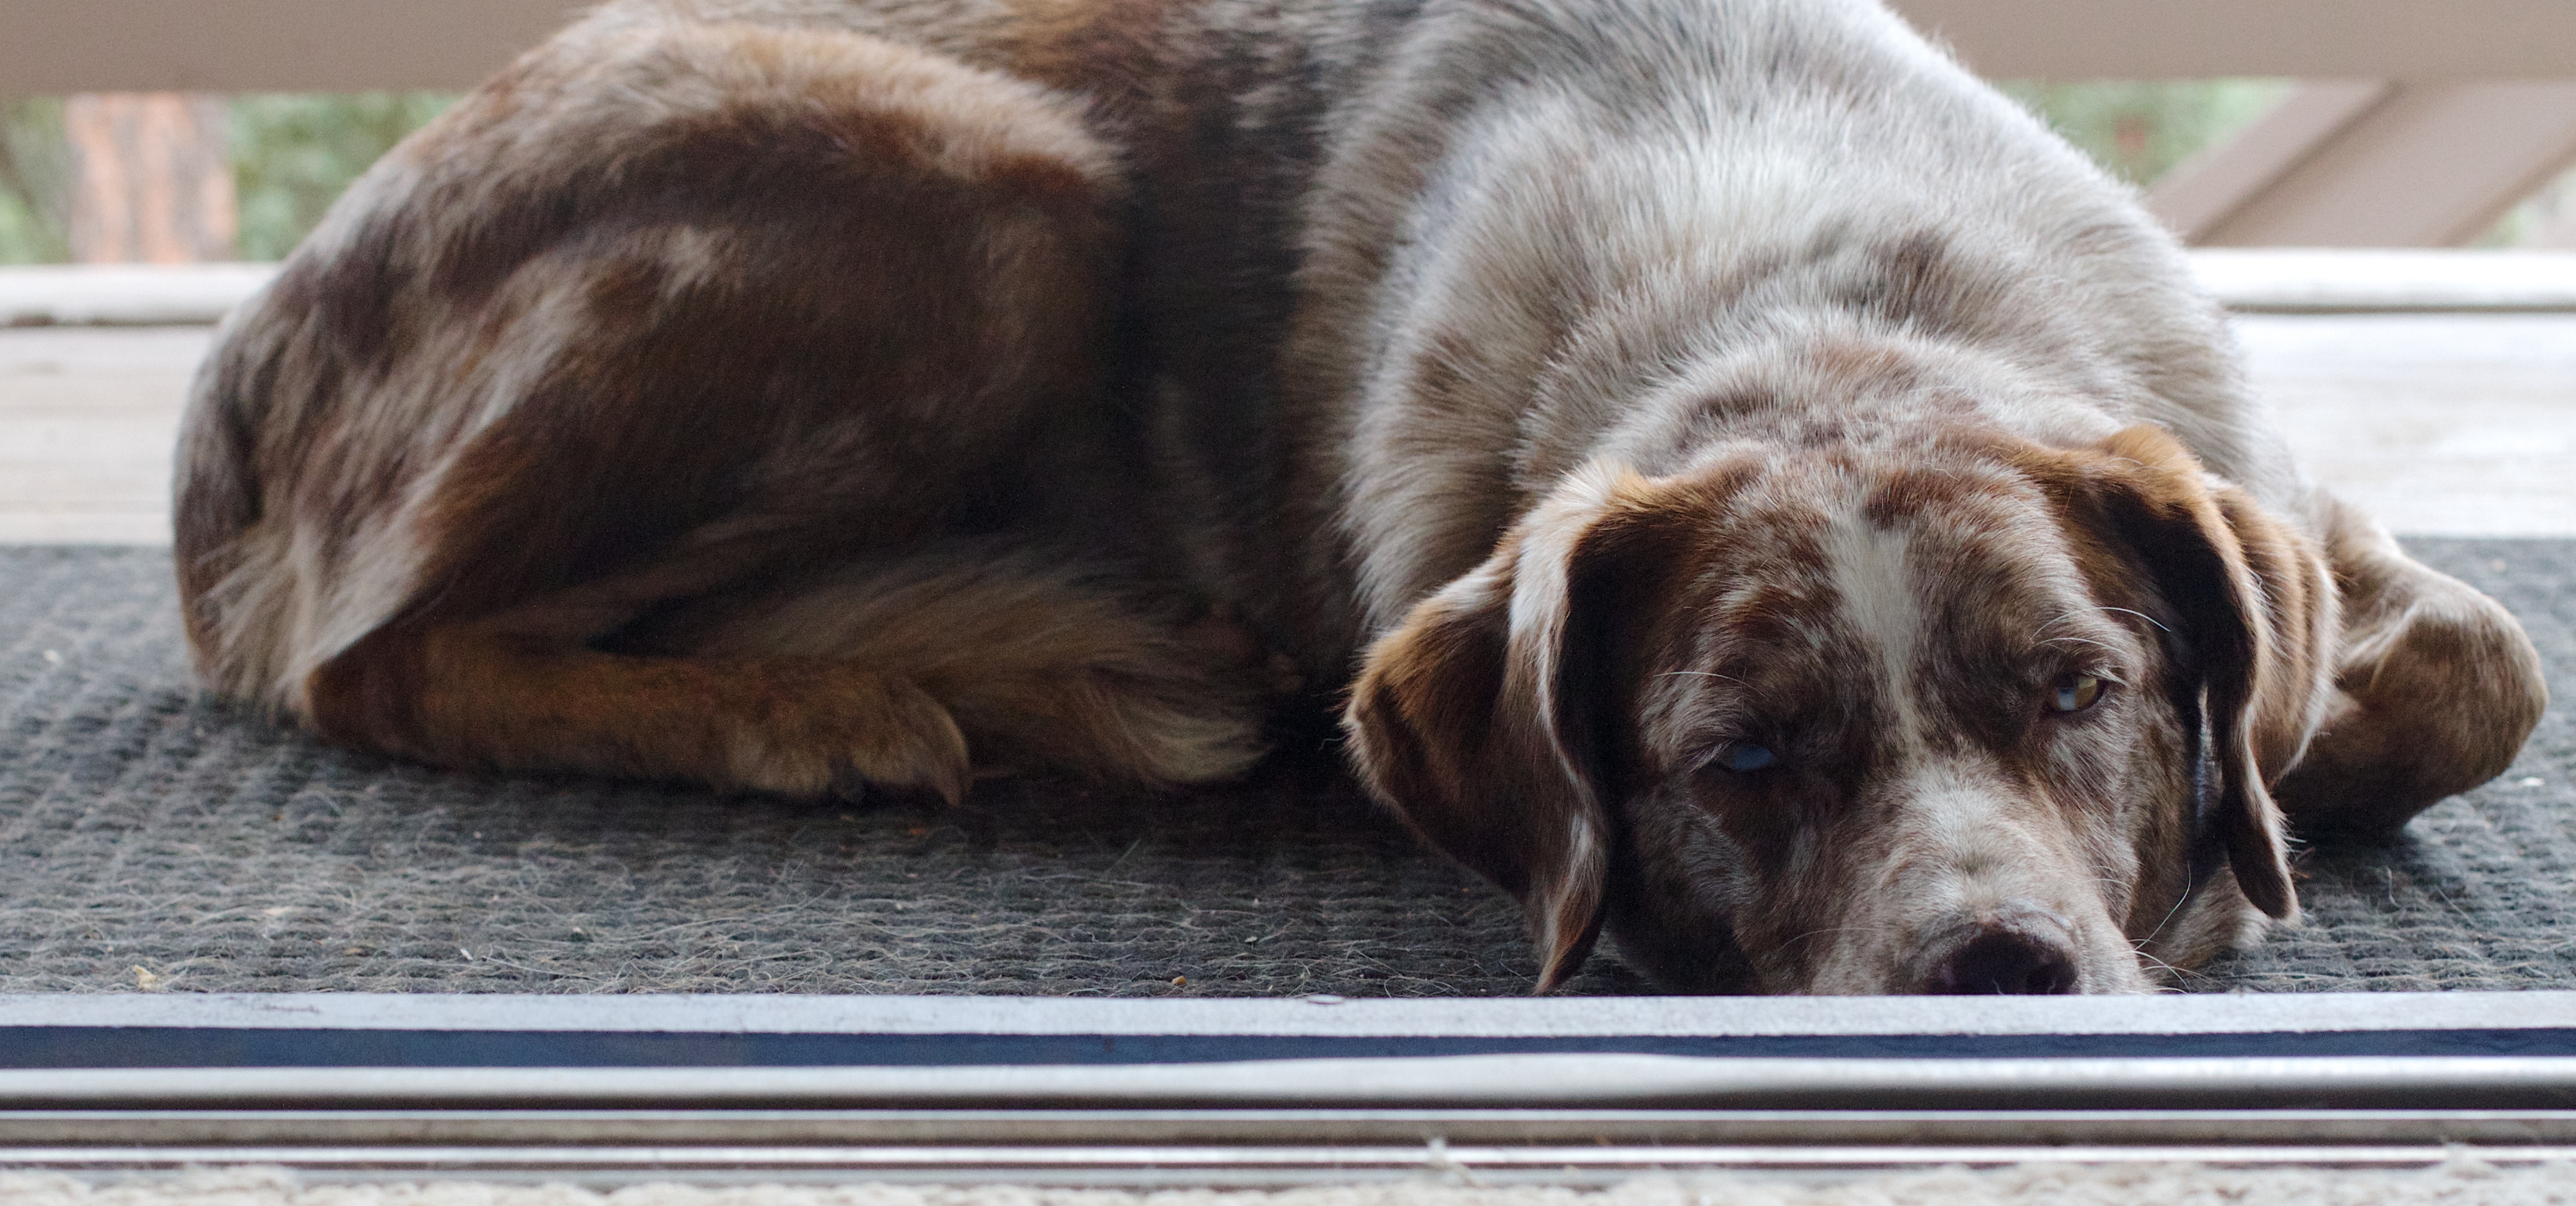
puppy, dog, mammal, vertebrate, labrador retriever, felix, animal shelter, street dog, dog like mammal